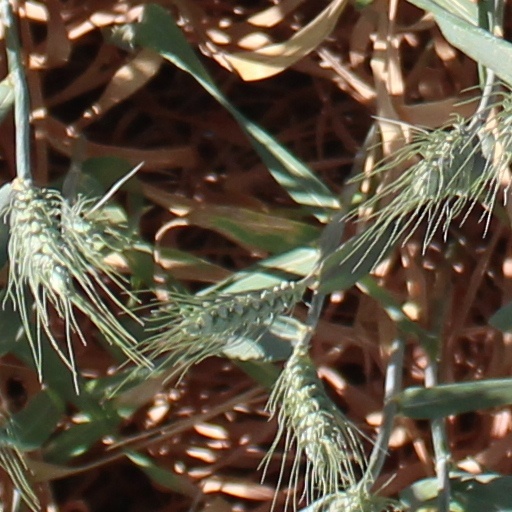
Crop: wheat